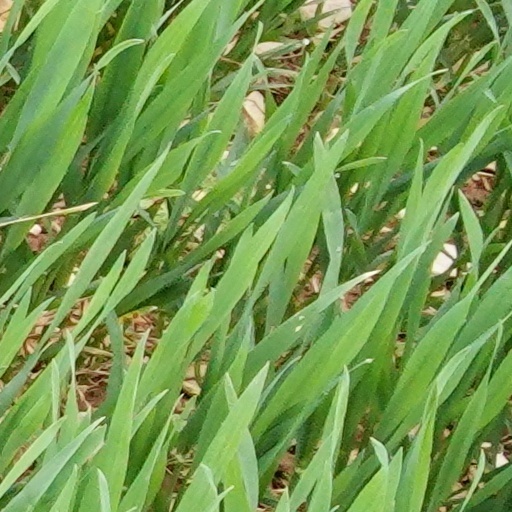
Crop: wheat